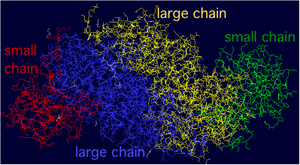
RuBisCO / Noter
Figur 3. I denne figur har hver proteinkæde i LS2-komplekset fået sin egen farve, så det er lettere at identificere den.
Ribulose-1,5-bisphosphate carboxylase/oxygenase, bedre kendt under navnet RuBisCO, er et enzym, der bruges i Calvins cyklus som katalysator for det første, større skridt i kulstofbindingen, en proces, hvor atomer fra atmosfærens CO₂ gøres tilgængelige for organismerne i form af energirige molekyler som f.eks. sukrose. RuBisCO katalyserer enten karboxylering eller oxidering af ribulose-1,5-bisfosfat under forbrug af henholdsvis CO₂ eller ilt.